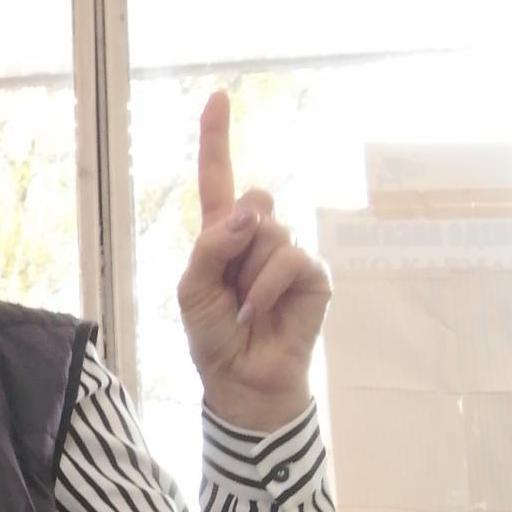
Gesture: one